Michels Corporation

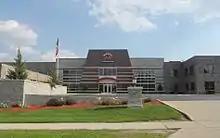
Corporate headquarters in Brownsville, Wisconsin, 2014

Michels was founded in 1959 by Dale Michels as "Michels Pipeline Construction Inc.", a regional gas pipeline construction company. The services provided by the company expanded rapidly in the first year of its development. One of the company's first projects was outside of plant construction and involved installation of buried cables for a regional telephone company in Wisconsin. The next decades brought expansions of infrastructure-related services, including sewer, water, tunneling and fiber-optic communication networks.